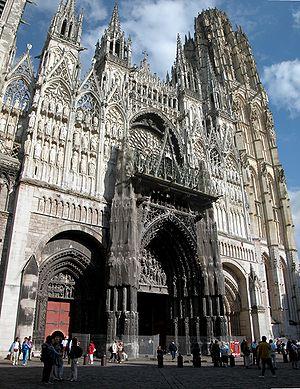
Vue générale de la cathédrale de Rouen
La cathédrale Notre-Dame, officiellement cathédrale primatiale Notre-Dame-de-l'Assomption de Rouen, est le monument le plus prestigieux de la ville de Rouen. Elle est le siège de l'archidiocèse de Rouen, chef-lieu de la province ecclésiastique de Normandie. L'archevêque de Rouen portant le titre de primat de Normandie, sa cathédrale a ainsi le rang de primatiale.